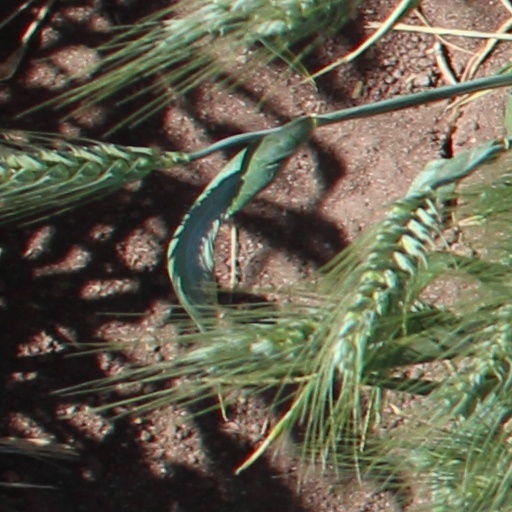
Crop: wheat